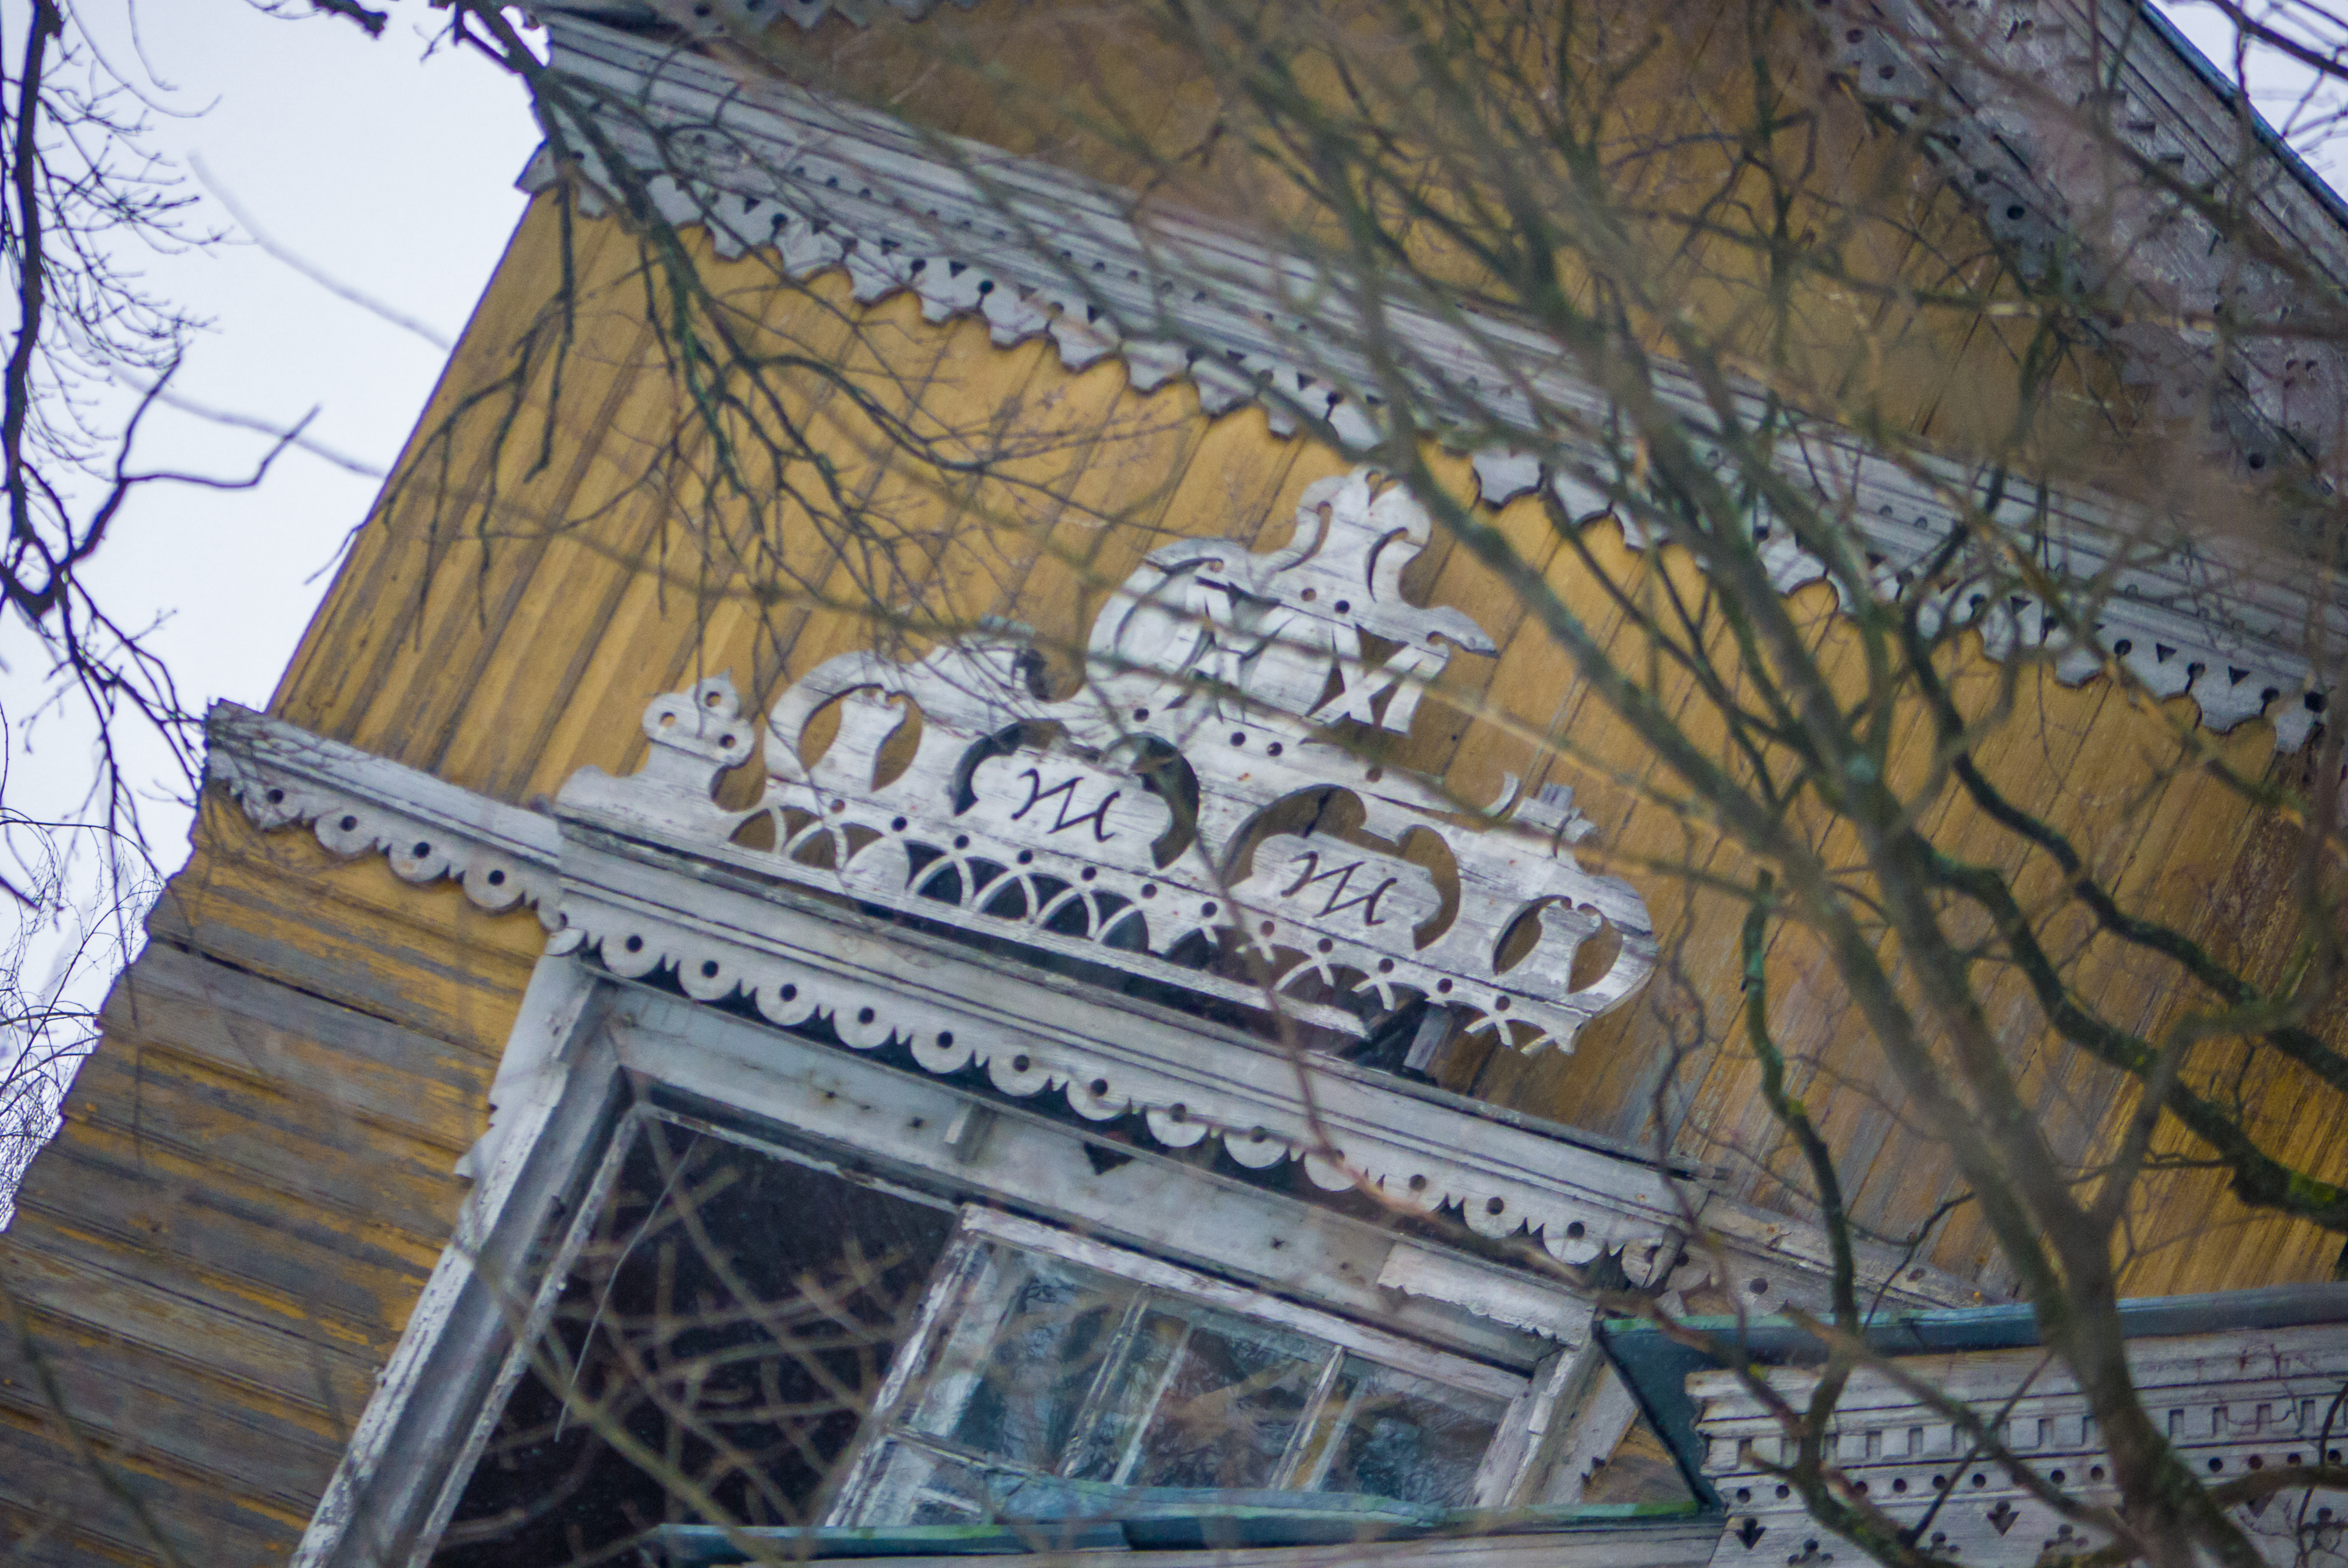
images, building, window, tree, wood, neighbourhood, twig, art, city, house, facade, metropolitan area, Tints and shades, graffiti, roof, glass, metropolis, metal, mural, font, symmetry, winter, visual arts, arch, brick, brickwork, street, medieval architecture, daylighting, pattern, sky, mixed use, street art, classical architecture, apartment, place of worship, drawing